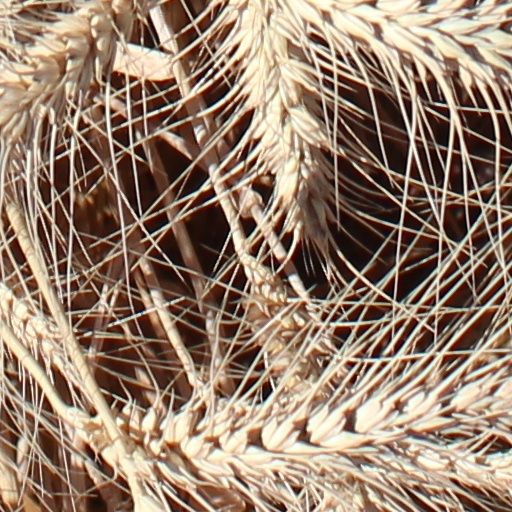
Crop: wheat